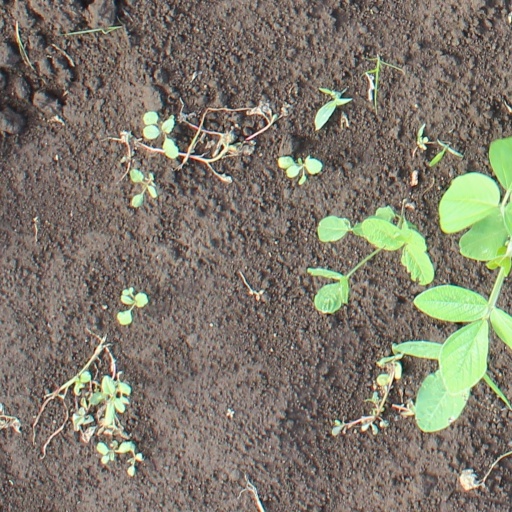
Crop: soybean